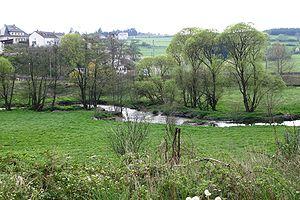
La Clerve est une rivière du Luxembourg et un affluent de la Wiltz, donc un sous-affluent du Rhin par la Sûre et la Moselle.